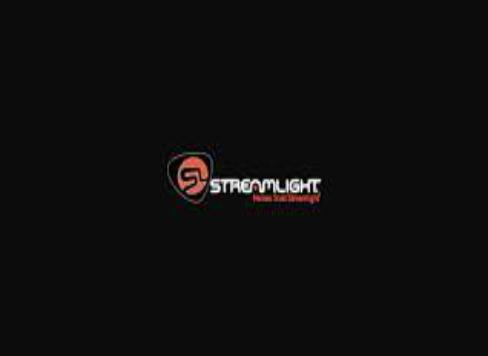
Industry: Necessities